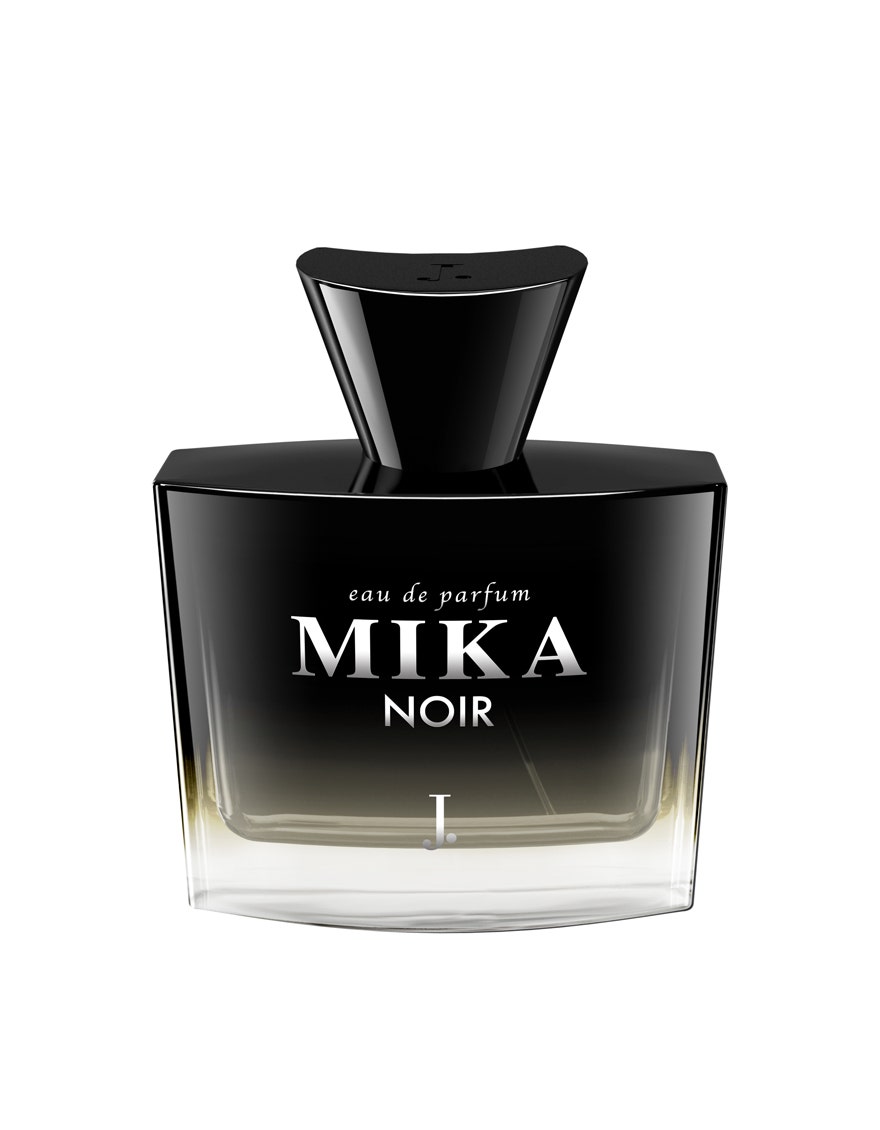
noir mika noir eap for